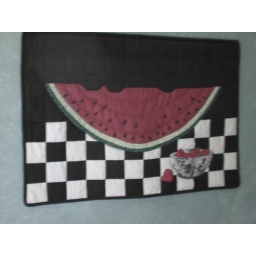
Appliqued and pieced with a sponge painted bowl. This was in my kitchen when it was black and white.